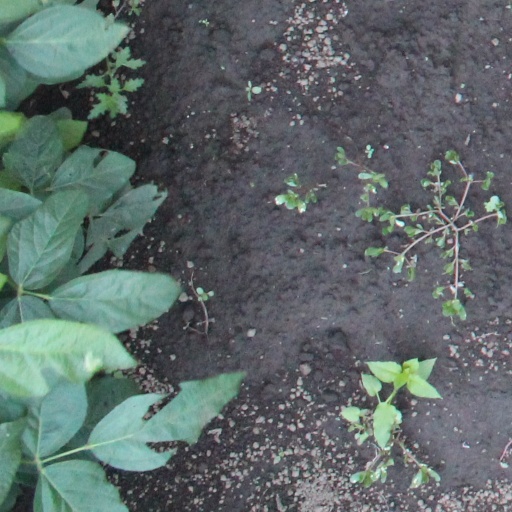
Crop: soybean